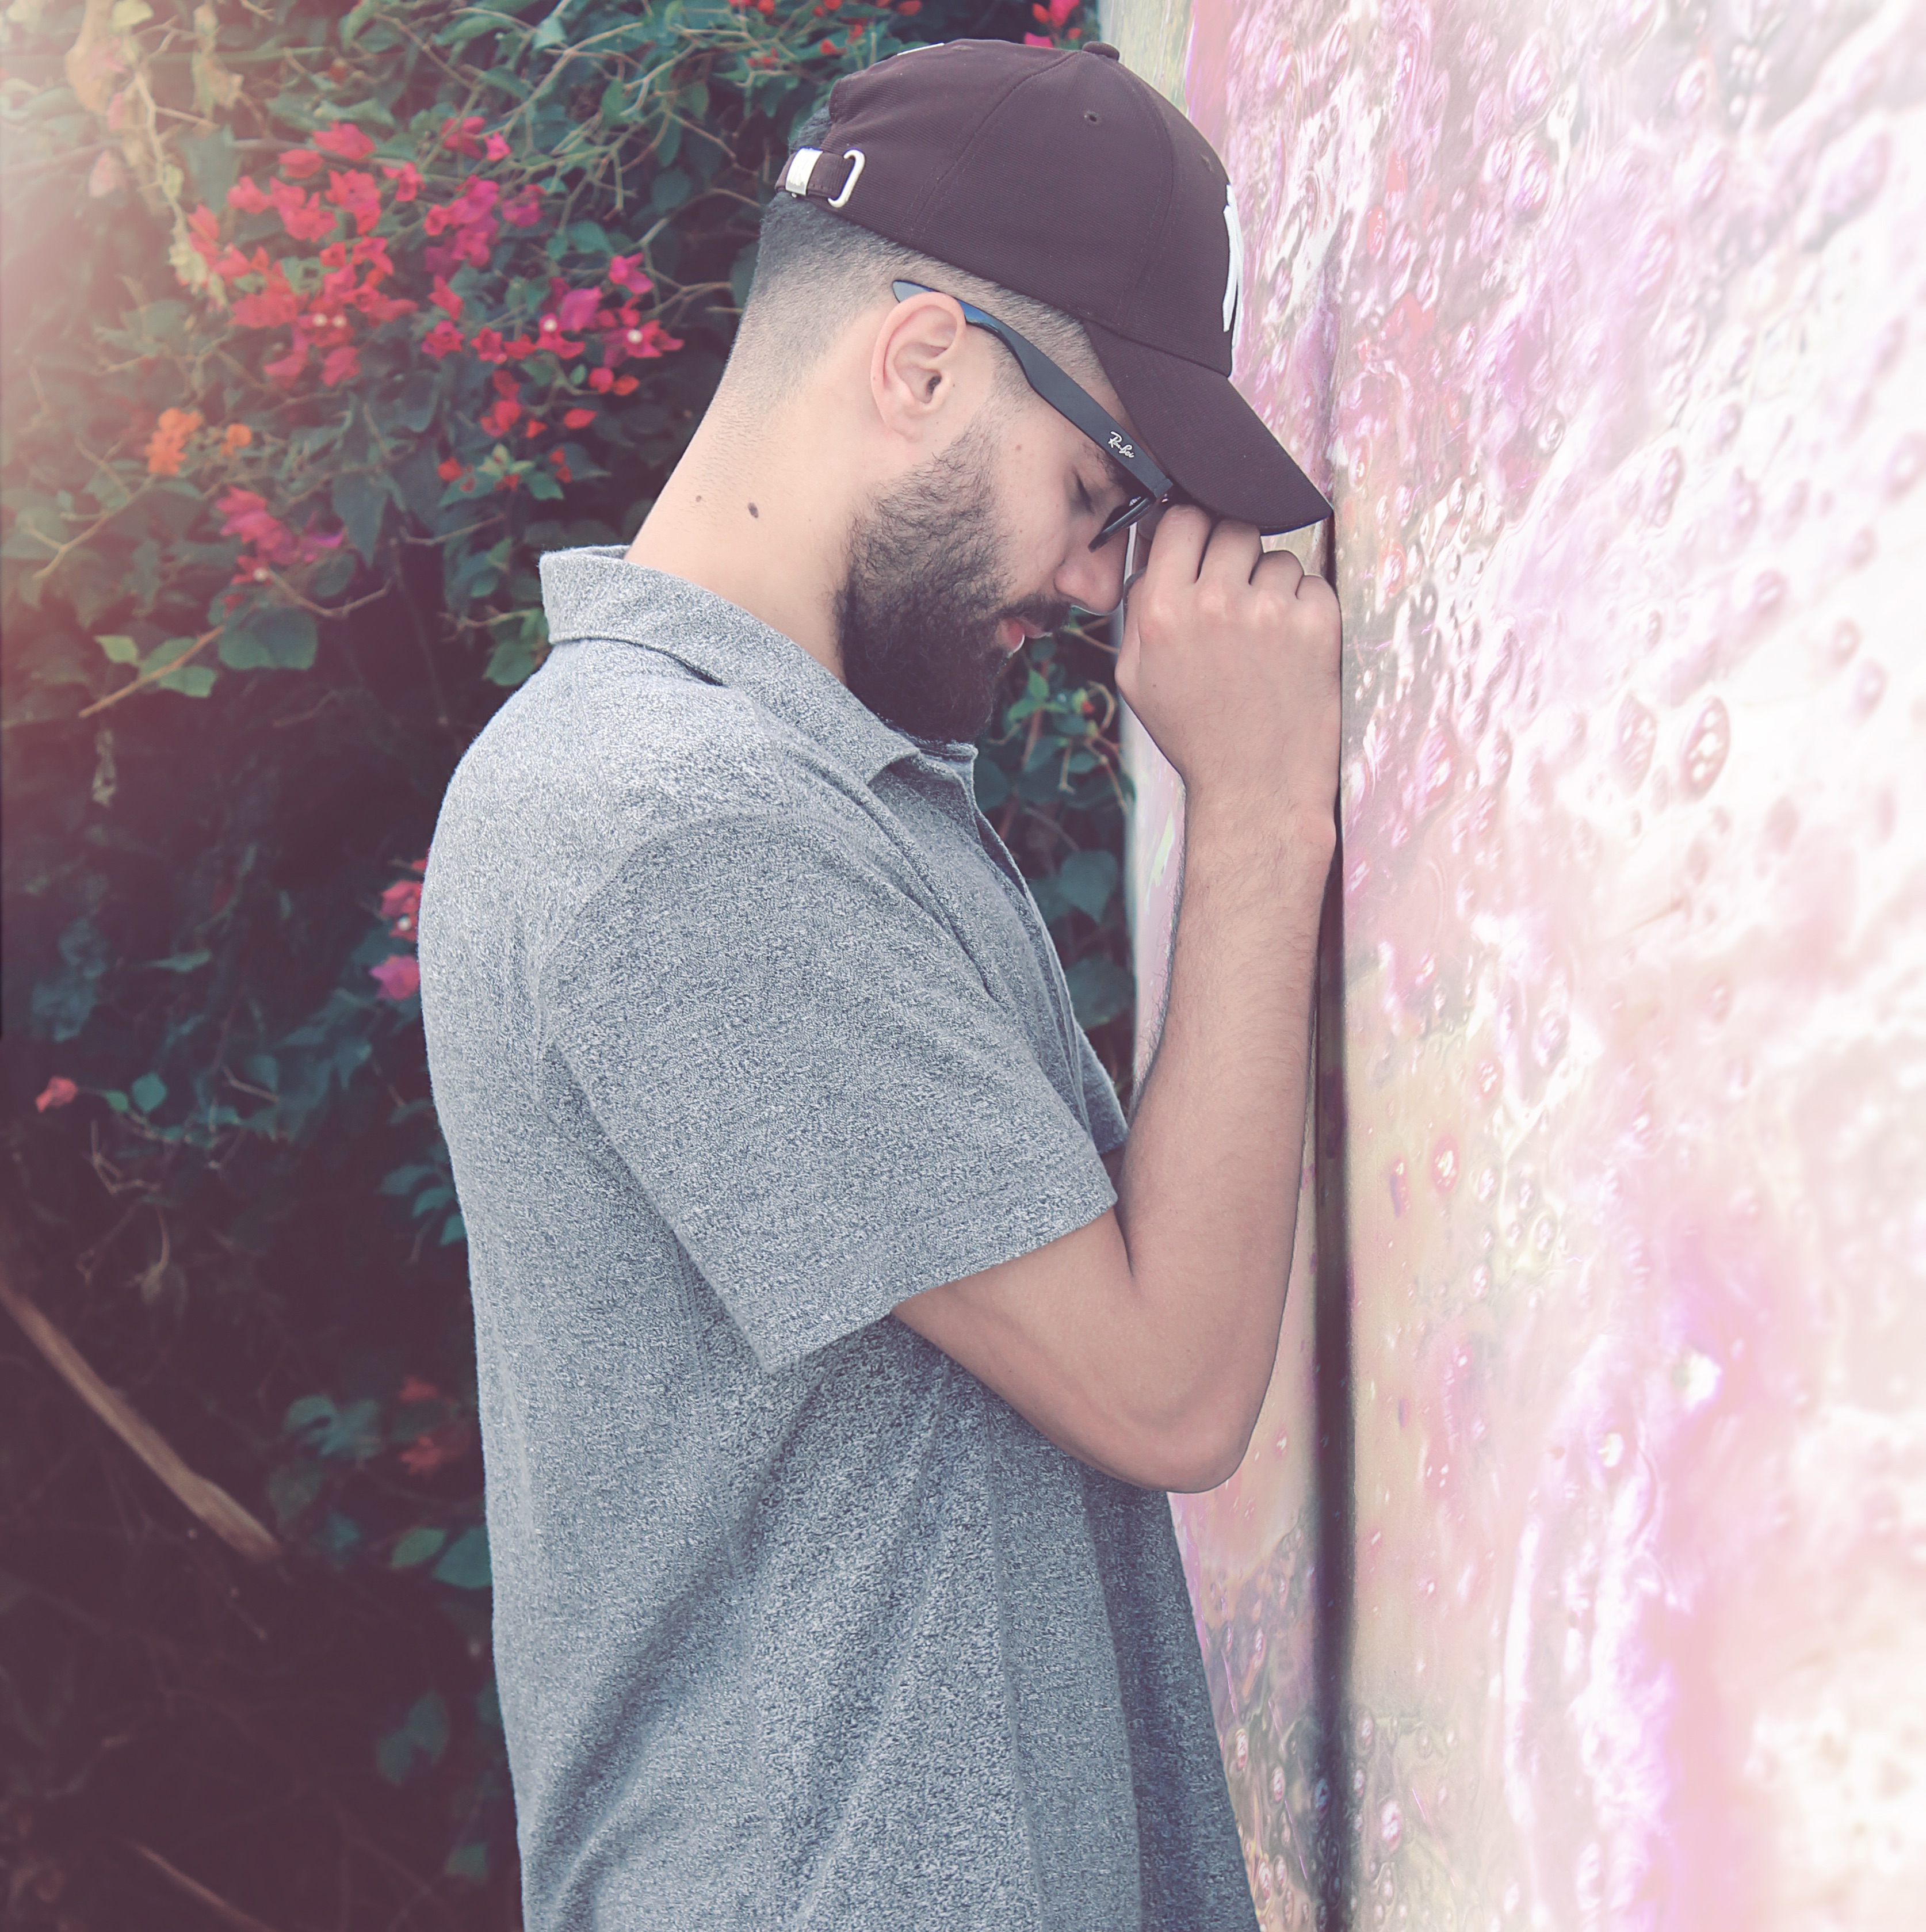
person, girl, woman, photography, love, portrait, model, spring, color, romance, lady, pink, dress, photograph, beauty, image, emotion, interaction, photo shoot